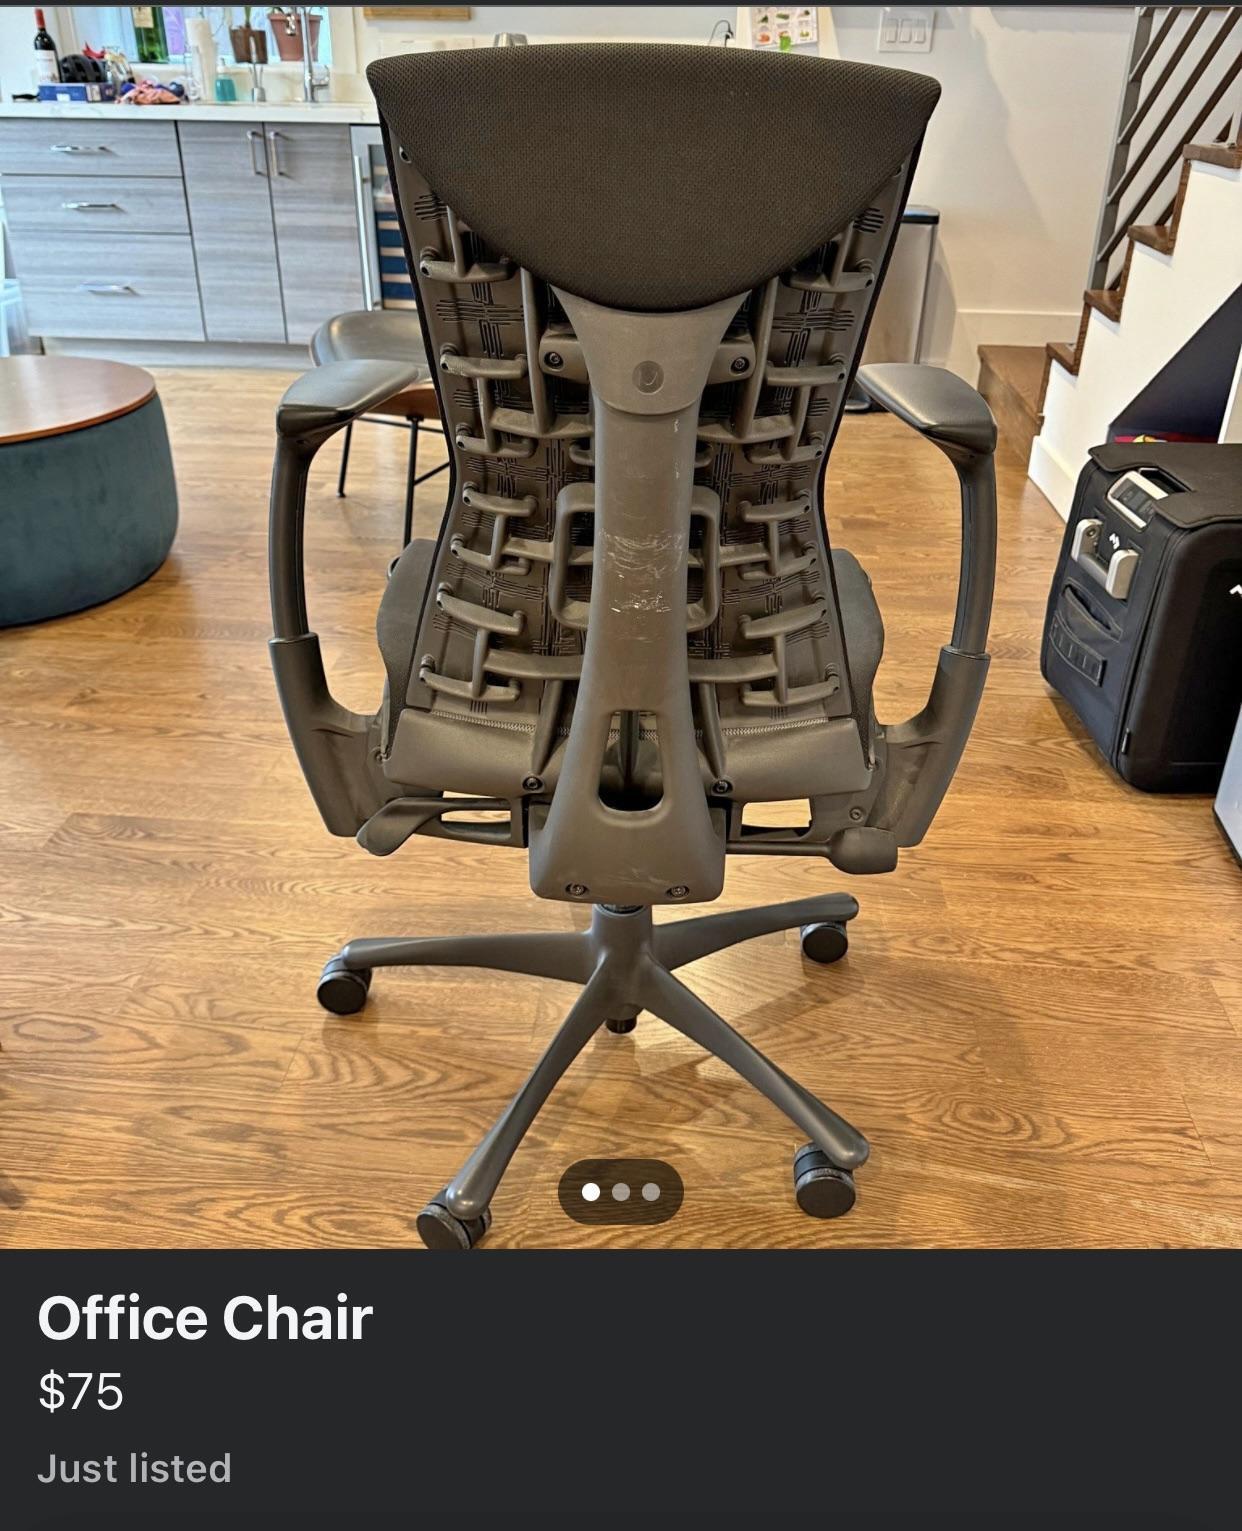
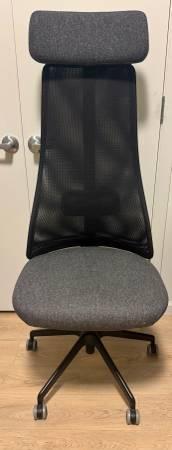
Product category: items_chair
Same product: no